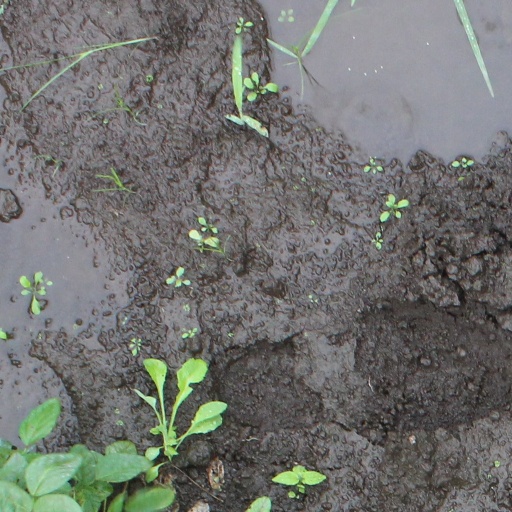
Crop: soybean